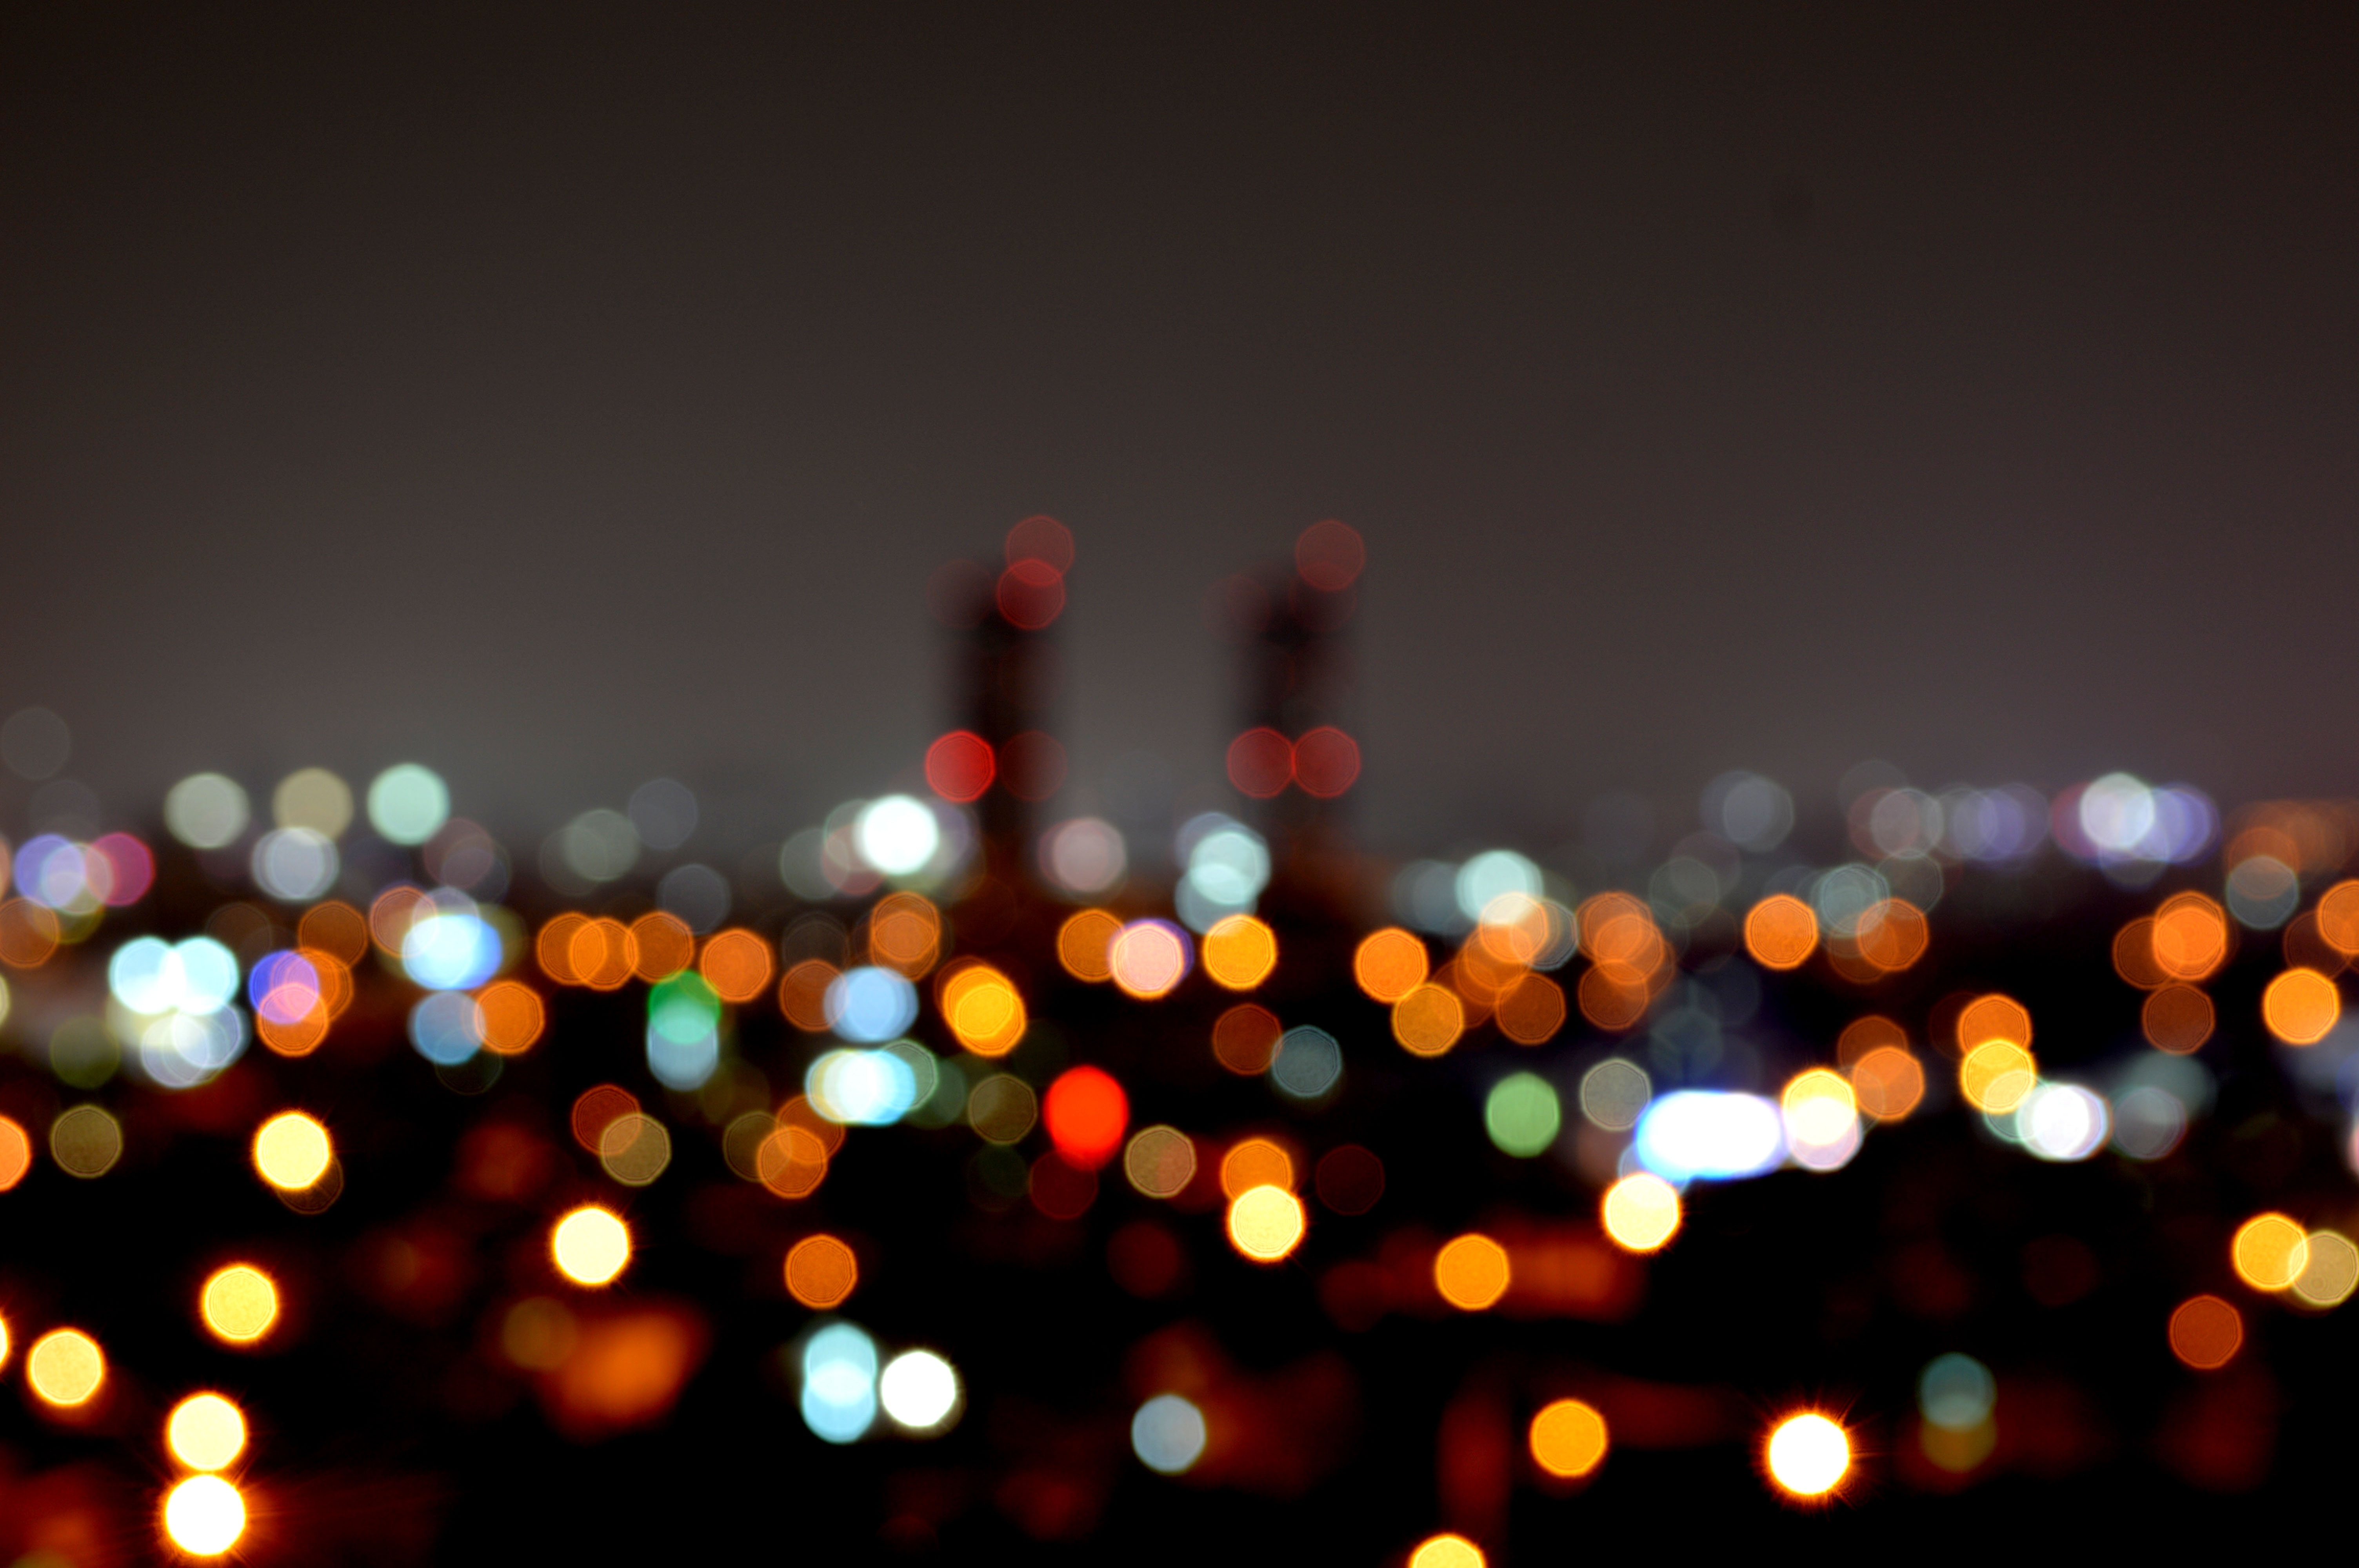
light, bokeh, night, flower, city, red, color, darkness, overcast, yellow, lighting, circle, close up, in the evening, shape, night view, macro photography